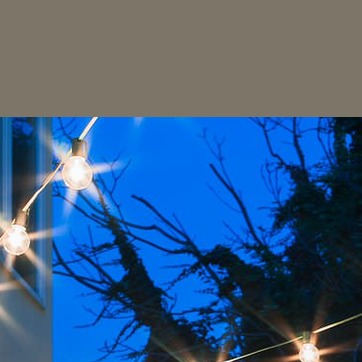
Material: sky